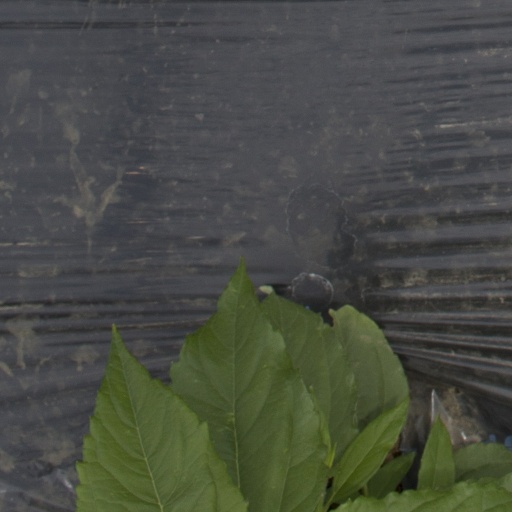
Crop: Jerusalem artichoke